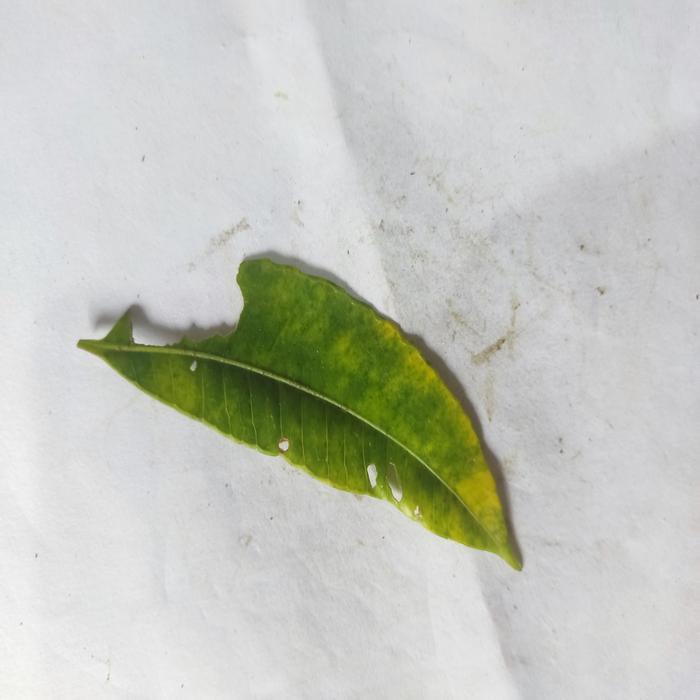
Crop: Hog Plum
Leaf condition: Anthracnose